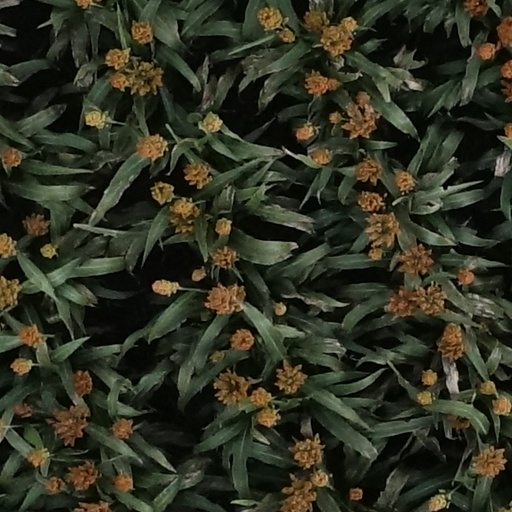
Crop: sorghum